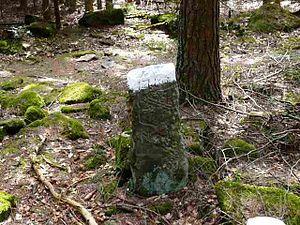
Breitenau est une commune française située dans le département du Bas-Rhin, en région Grand Est.